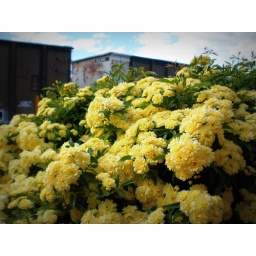
roses in bloom along railroad track